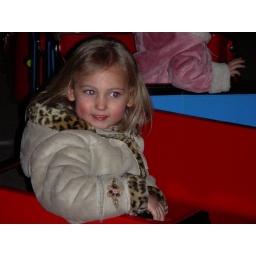
Overley's 12 train ride w Lilly in car